The Thirteenth Commandment

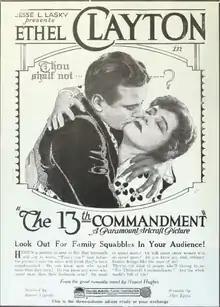
Ad for film

The Thirteenth Commandment is a 1920 American silent drama film directed by Robert G. Vignola and written by Alice Eyton. The film stars Ethel Clayton, Charles Meredith, Monte Blue, Anna Q. Nilsson, Irving Cummings and Winter Hall. It is based on the 1916 novel "The Thirteenth Commandment" by Rupert Hughes. The film was released on January 17, 1920, by Paramount Pictures. It is not known whether the film currently survives.